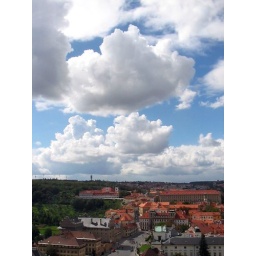
clouds running above prague. thanks to ondra_l,wishfish,unofficialghost for their tips and suggestions about this beautiful city!